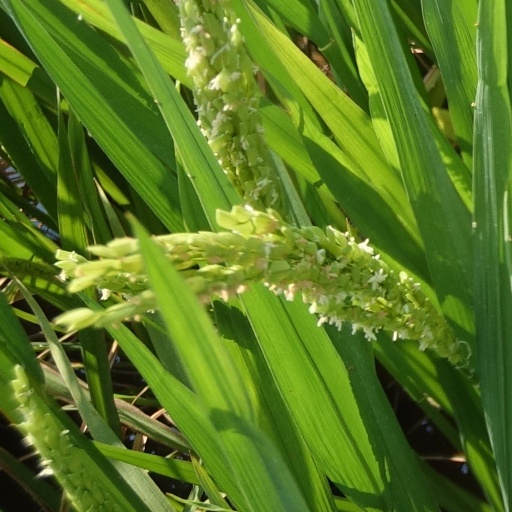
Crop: rice